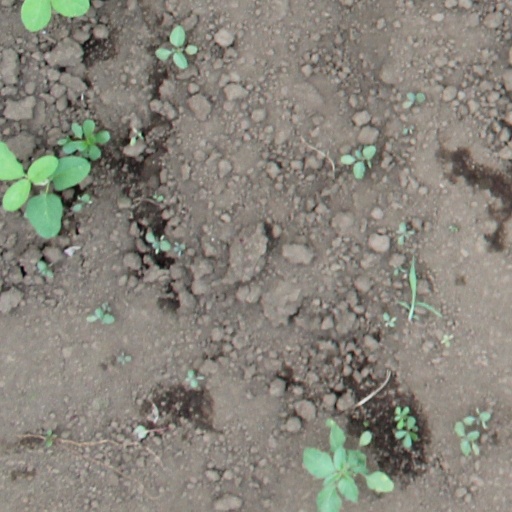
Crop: soybean